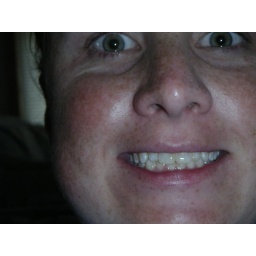
0181 Ann Kline at our beach house in Outer Banks, Nags Head, NC 08-06-08